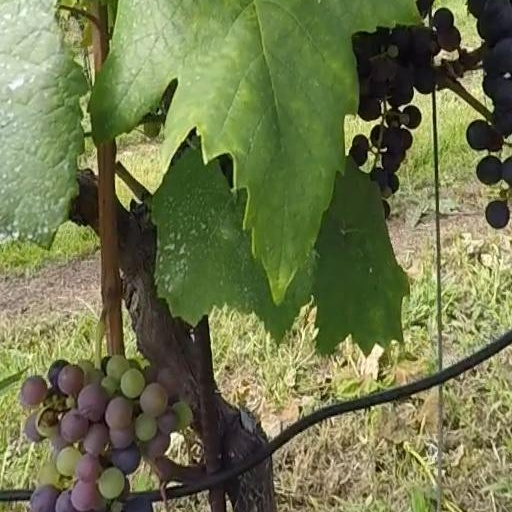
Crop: grape